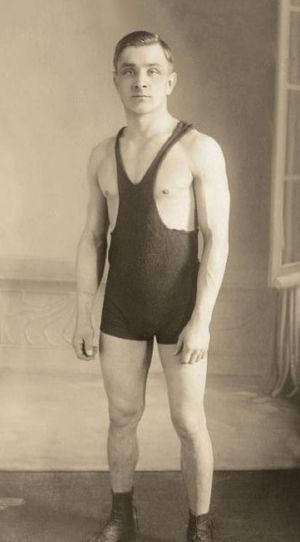
Eduard Pütsep, né le 21 octobre 1898 à Vastseliina et mort le 22 août 1960 à Kuusamo, est un lutteur gréco-romain de nationalité estonienne.